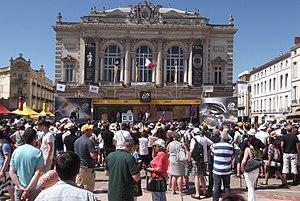
Podium de départ, place de la Comédie.
Montpellier est une ville de France impliquée dans de nombreuses disciplines sportives. Plusieurs clubs de la ville côtoient aujourd'hui ou ont côtoyé, par le passé, l'élite de leur sport, comme le Montpellier Hérault Sport Club et auparavant, le SOM en football, le MHR en rugby à XV, les Diables Rouges en rugby à XIII, le MHB en handball, le Montpellier Paillade Basket en basket-ball, le Montpellier Volley UC en volley-ball, le MWP en water-polo, les Vipers en hockey sur glace, les Barracudas en baseball ou même les Hurricanes en football américain.